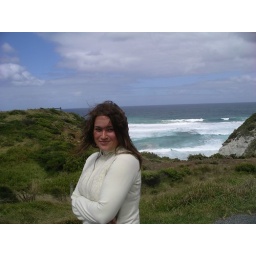
hot, hot, hot girl with Bell's beach in the background. lady luck is on my side.